Chat Moss

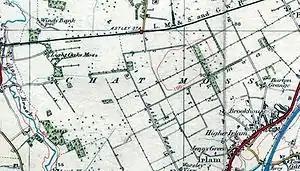
A 1937 map of Chat Moss

The first attempt at reclaiming Chat Moss took place at the start of the 19th century. In 1793 William Roscoe began work on reclaiming the smaller Trafford Moss, now part of Trafford Park. By 1798 that work was sufficiently advanced for Roscoe to enter into a lease of part of Chat Moss from the de Trafford family, but no reclamation work was carried out until 1805.